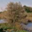
Label: willow_tree